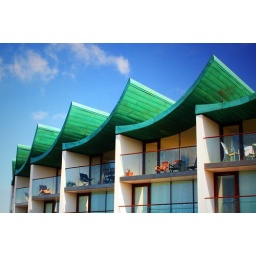
I love the roof design on this building, and that green against the sky looked great. Colours boosted slightly.